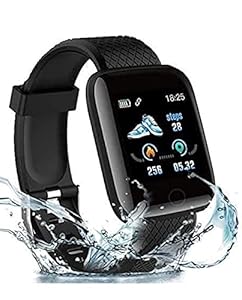
10WeRun Id-116 Bluetooth Smartwatch Wireless Fitness Band for Boys
Category: Electronics
Price: 499 (list price: 1899)
Rating: 4.1 (412 ratings)
About this product: All-day activity tracking: Track steps, distance, calories burned, active minutes, you can check daily activity and time on OLED display or APP .Fitness Band Smart Band.|This watch has USB Port you need to attach the USB port with your normal mobile charger or laptop to charge the watch. Fitness band for women.|NOTENO CALLING FEATURE-You will receive only notification to See Calls & Messages on Your Wrist: Receive/Rejection call, calendar, SMS and SNS (Facebook, WhatsApp, LinkedIn, Instagram, and Twitter) notifications on display, fitness tracker band let you never miss the messages that matter.Fitness Watch Smart watch.|NOTE-This fitness band will only work after installing fitness band application from play store.TO set time of watch you have to install fitness band application.YOU will receive bar code pls scan it to download the application. Switch ON bluetooth and location whlie connecting fitness band from app. Dont connect band directly with bluetooth u need to connect it from APP.|NO CALLING FEATURE-You will receive only notification to See Calls & Messages on Your Wrist: Receive/Rejection call, calendar, SMS and SNS (Facebook, WhatsApp, LinkedIn, Instagram, and Twitter) notifications on display, fitness tracker band let you never miss the messages that matter.